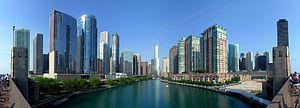
Chicago /ʃi.ka.ɡo/ est la troisième ville des États-Unis par sa population et est située dans le Nord-Est de l'État de l'Illinois. C'est la plus grande ville de la région du Midwest, dont elle forme le principal centre économique et culturel. Chicago se trouve sur la rive sud-ouest du lac Michigan, un des cinq Grands Lacs d'Amérique du Nord. Les rivières Chicago et Calumet traversent la ville.